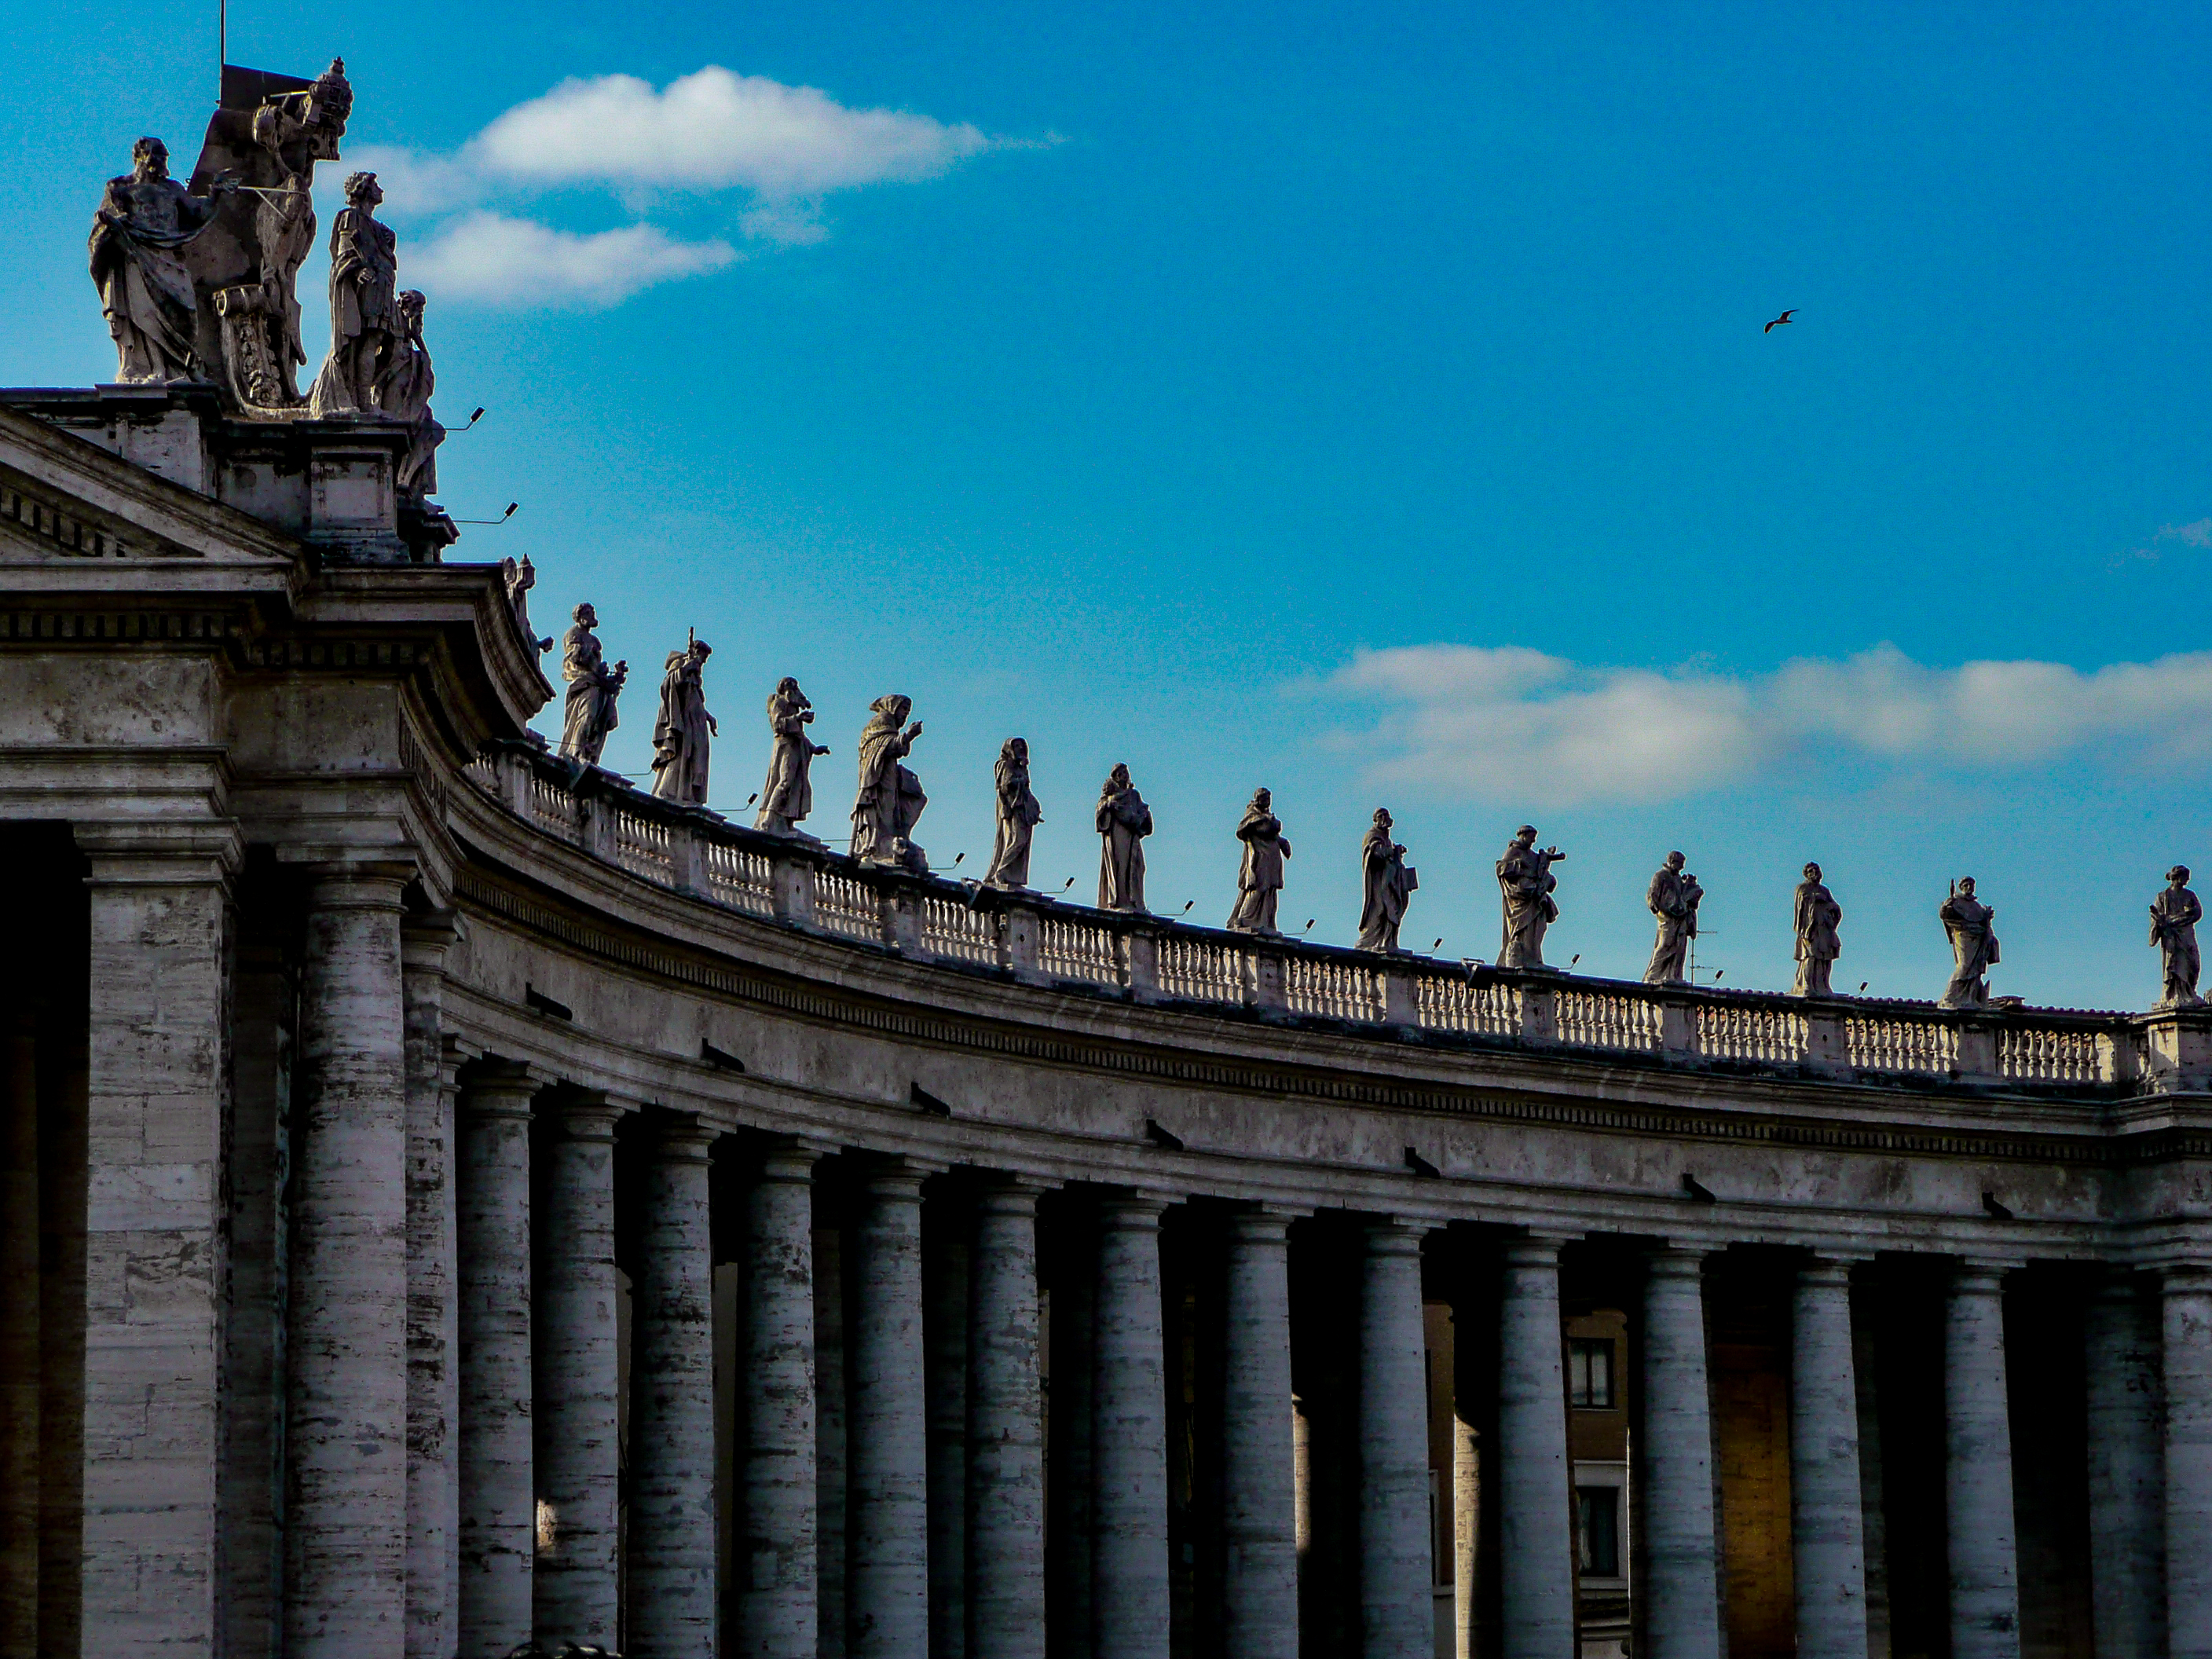
architecture, structure, palace, cityscape, landmark, vatican, temple, columns, statues, sculptures, ancient rome, ancient history, human settlement, saint peter's square